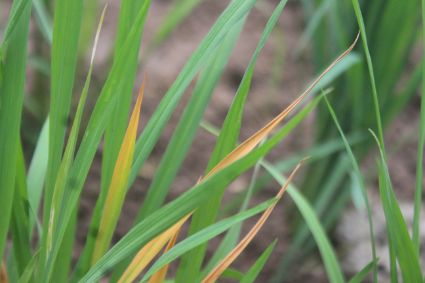
Disease: Tungro